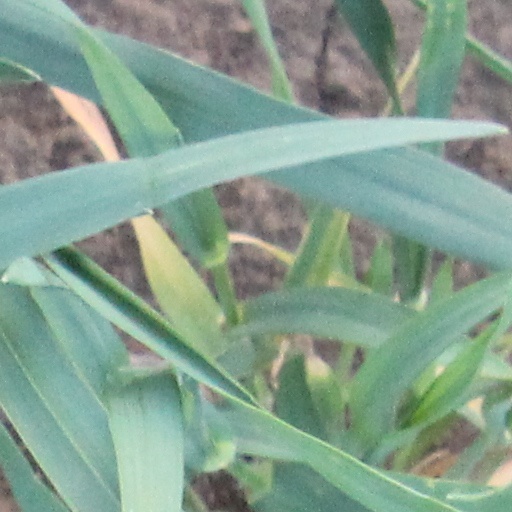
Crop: wheat